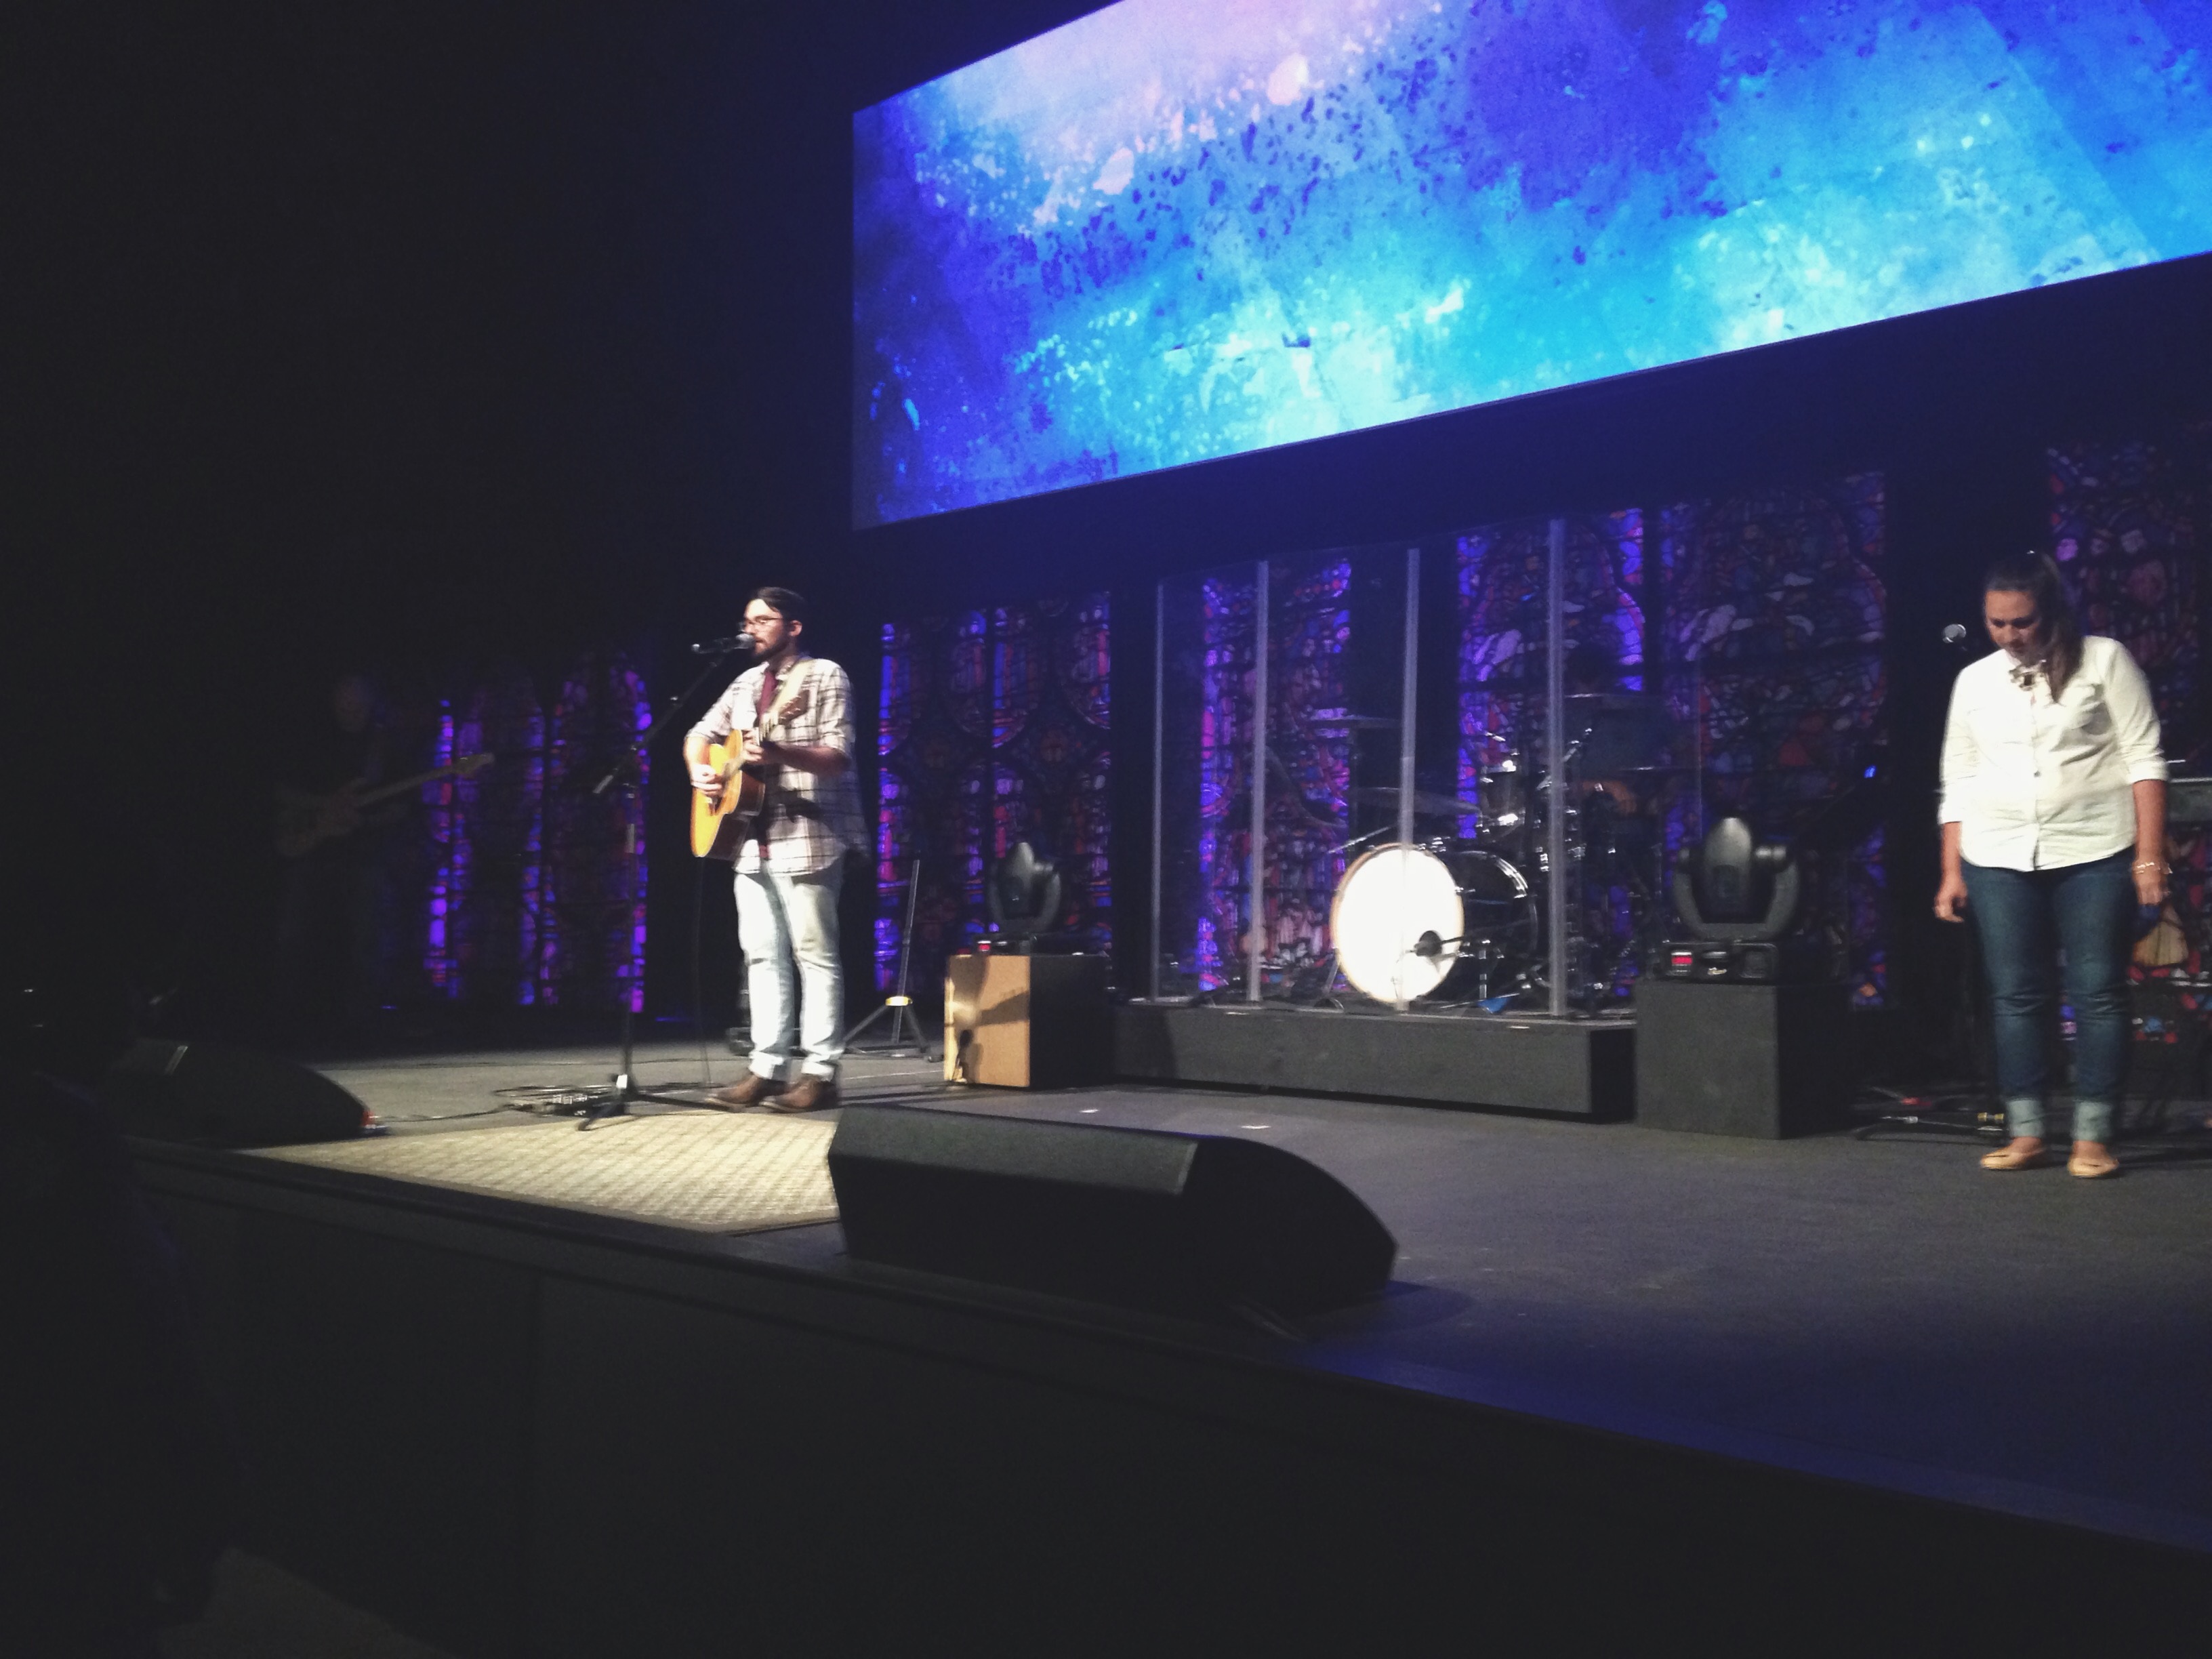
performance art, theatre, stage, performance, performing arts, musical theatre, scenographer